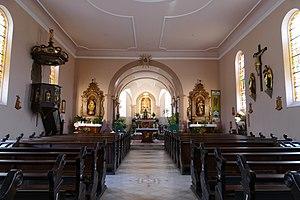
Albé est une commune française située dans le département du Bas-Rhin, en région Grand Est.